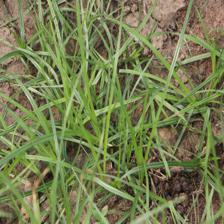
Label: Grass